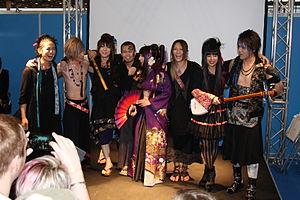
Le groupe de J-Rock WagakkiBand sur la scène du SAIKO! Stage à la Japan Expo 15ème impact, le 6 juillet 2014.
Wagakki Band est un groupe japonais qui mélange musique rock et instruments traditionnels japonais. Leurs premiers titres ont été adaptés à partir de vocaloid, mais ils ont par la suite écrit leurs propres chansons. Le clip de Senbonzakura est devenu viral et a été vu plus de 110 millions de fois sur YouTube. Le groupe a donné des concerts en Asie, en Europe et aux États-unis.